History of Asia

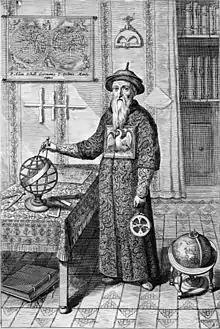
Here a Jesuit, Adam Schall von Bell (1592–1666), is dressed as an official of the Chinese Department of Astronomy.

Pre-historic Vietnam was home to some of the world's earliest civilizations and societies—making them one of the world's first people who had practiced agriculture. The Red River valley formed a natural geographic and economic unit, bounded to the north and west by mountains and jungles, to the east by the sea and to the south by the Red River Delta. The need to have a single authority to prevent floods of the Red River, to cooperate in constructing hydraulic systems, trade exchange, and to repel invaders, led to the creation of the first legendary Vietnamese states approximately 2879 BC. While in the later times, ongoing research from archaeologists have suggested that the Vietnamese Đông Sơn culture were traceable back to Northern Vietnam, Guangxi and Laos around 700 BC.